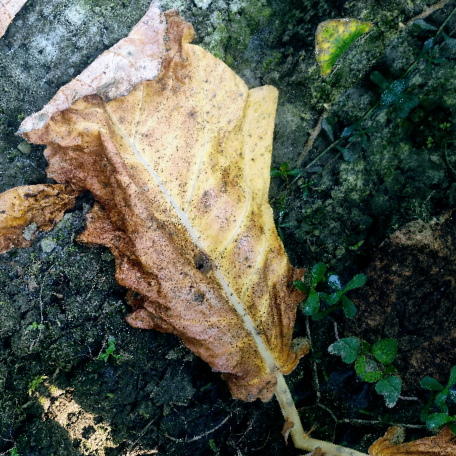
Label: Downy Mildew